Bracer

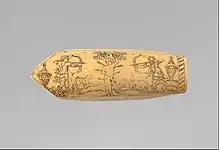
A Dutch bracer from the late 16th century, made of ivory and intricately decorated

A bracer (or arm-guard) is a strap or sheath, commonly made of leather, stone or plastic, that covers the ventral (inside) surface of an archer's bow-holding arm. It protects the archer's forearm against injury by accidental whipping from the bowstring or the fletching of the arrow while shooting, and also prevents the loose sleeve from catching the bowstring. They normally only cover part of the forearm, but full-length bracers extending to the upper arm are also available, and other areas have been covered by some archers. In addition, chest guards are sometimes worn, usually by female archers, to protect the breast. With some combinations of non-baggy clothing and bows with a larger distance between the bow and the string, the archer may not need to wear any bracer.